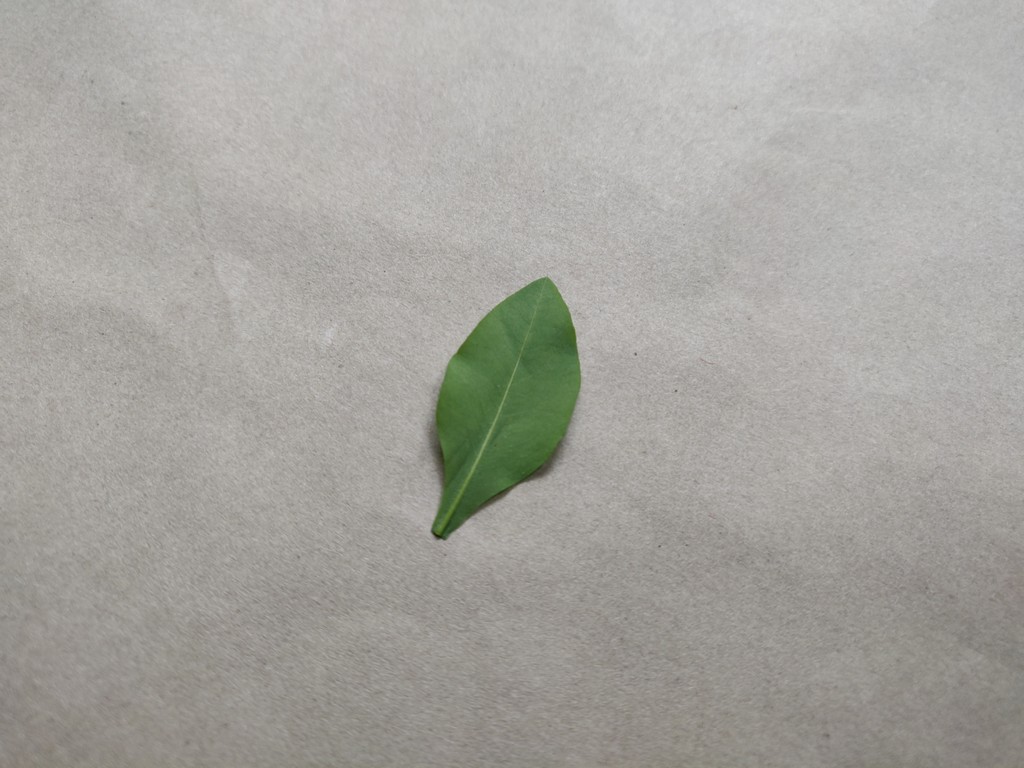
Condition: Healthy
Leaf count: single
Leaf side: back